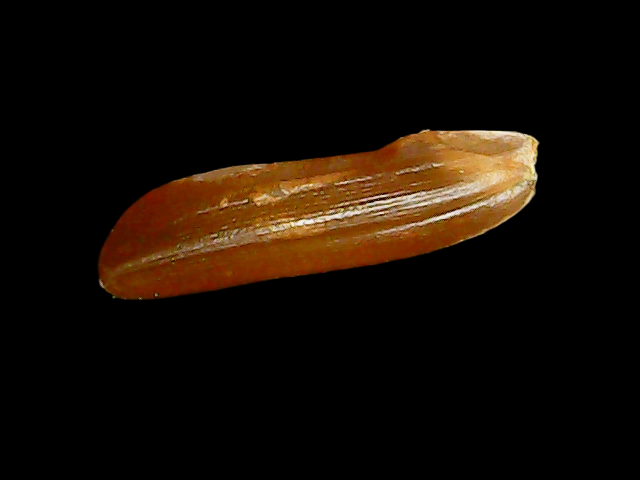
Rice variety: Binadhan20